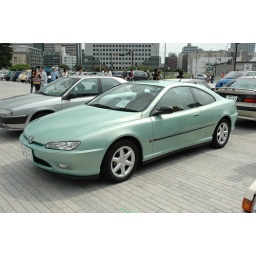
Scenery of event of French car &amp;quot;French French 2008&amp;quot; held in Yokohama red brick warehouse on June 28.